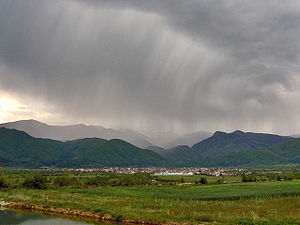
Rila / Geologi
Den normale årsnedbør i Rila er flere ganger højere end gennemsnittet for hele Bulgarien
Rila er en bjergkæde i det sydvestlige Bulgarien, hvor blandt andre, det højeste bjerg i Bulgarien og på Balkan, Musala med 2.925 meter ligger. Massivet er også det sjette højeste i Europa, efter Kaukasus, Alperne, Sierra Nevada, Pyrenæerne og Etna. Rila nationalpark omfatter hovedparten af bjergområdet.